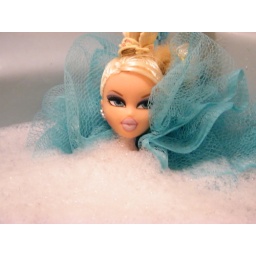
claire in the water for shia's girl